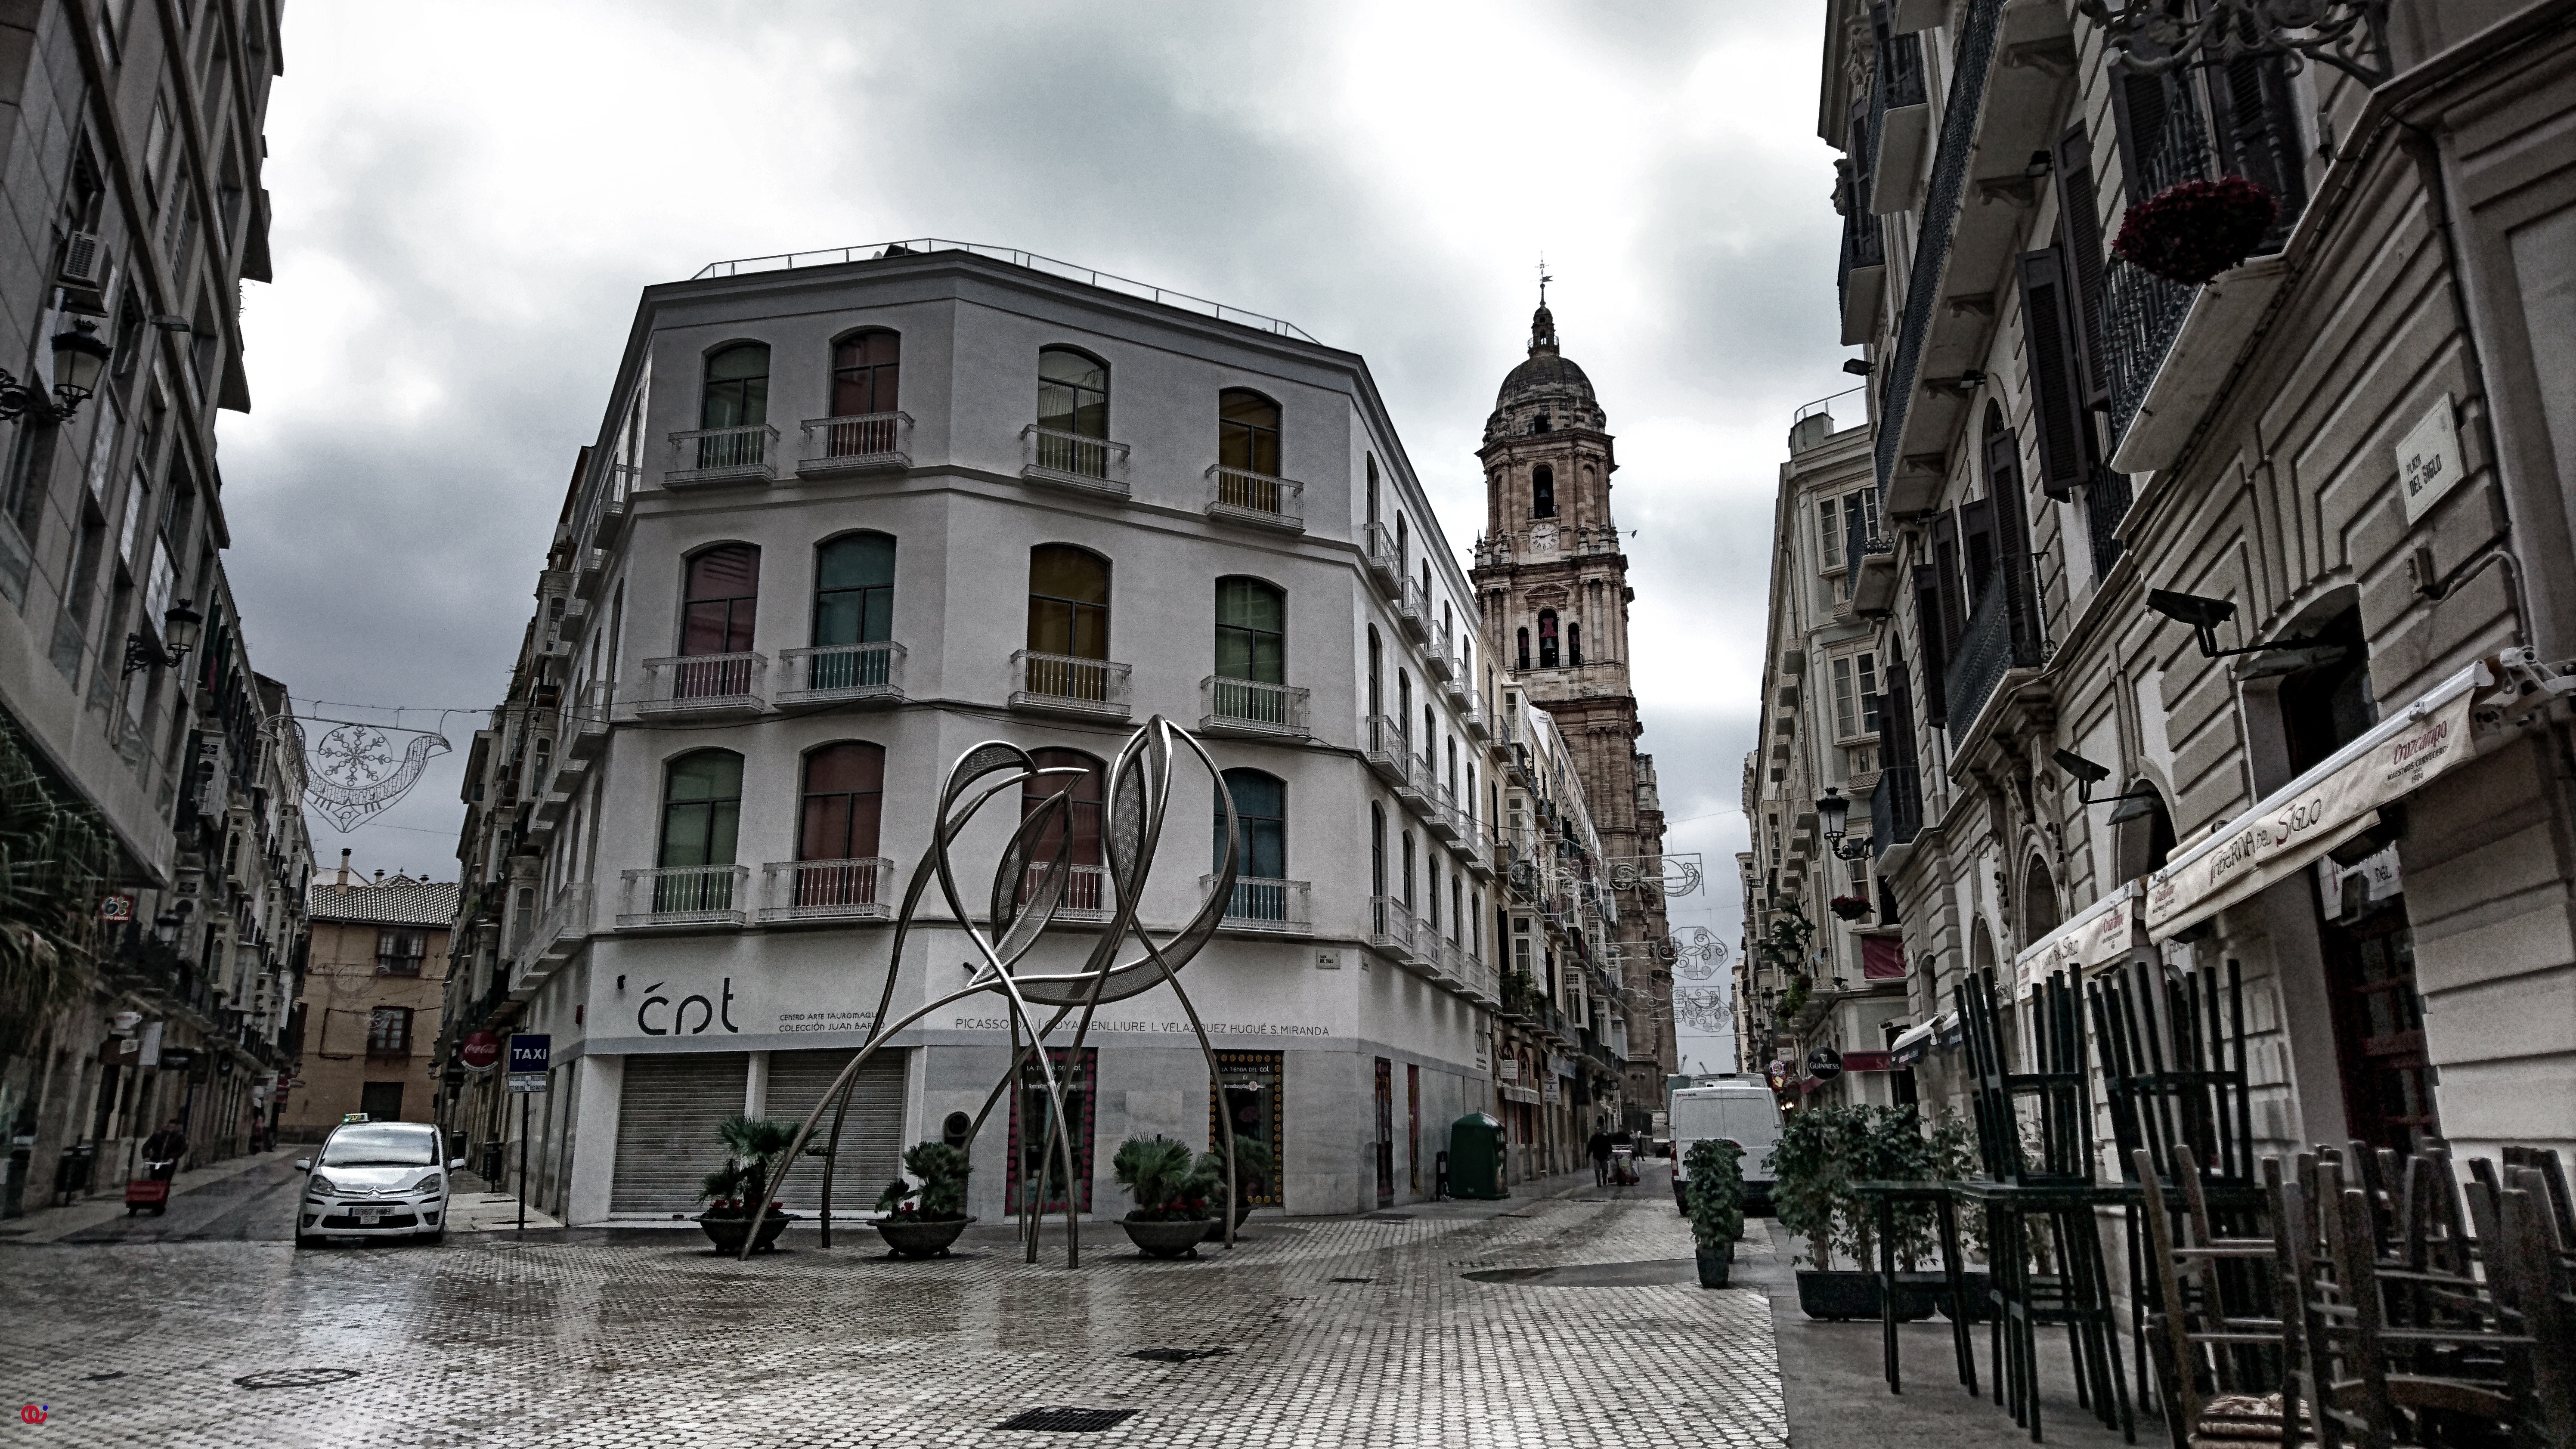
winter, architecture, road, street, house, town, alley, city, skyscraper, cityscape, downtown, landmark, facade, monochrome, waterway, infrastructure, metropolis, neighbourhood, urban area, human settlement